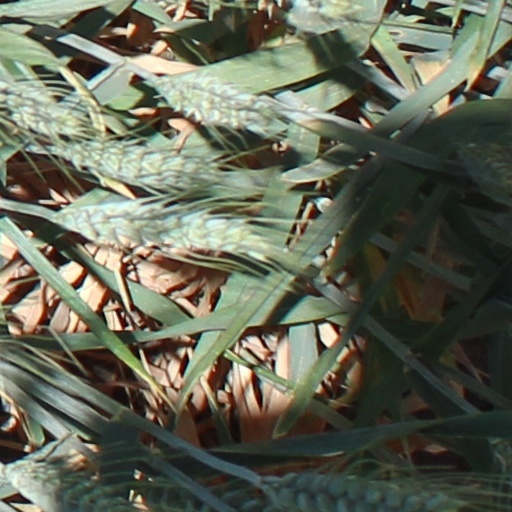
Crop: wheat